Mohun Bagan Super Giant

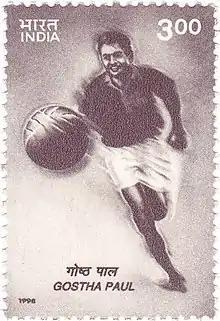
Gostha Pal featuring on 1998 stamp of India

After a comparatively disappointing year in 1912, Shibdas Bhaduri handed the captaincy to Habul Sarkar the following year, but they failed to win any trophy that year. The same year Gostha Pal joined the club as a defender at the young age of 16 and soon became known as the ""Chinese Wall"" for his defensive prowess. In 1914, Mohun Bagan for the first time played in CFL 2nd Division and finished third, but got promoted after a team from the 1st Division withdrew. Mohun Bagan played their first match on 15 May 1915 against Calcutta, which was drawn. Meanwhile, Subedar-major Basu had to leave for his commitments in the military service for the World War I and Dwijendra Nath Basu, nephew of Bhupendra Nath Basu and brother of Subedar-major Basu, replaced him as the club's secretary. Mohun Bagan finished fourth in their league debut, while a separate team of the club made to the semi-finals of the Trades Cup and Coochbehar Cup. The next year, Mohun Bagan reached the second position in the league and the following year, narrowly lost the IFA Shield final to Middlesex Regiment.